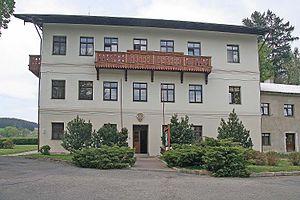
Dalečín est une commune du district de Žďár nad Sázavou, dans la région de Vysočina, en République tchèque. Sa population s'élevait à 643 habitants en 2019.